Frost Building (Nashville, Tennessee)

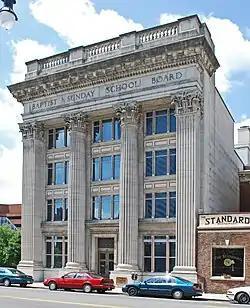
The Frost Building in 2010

The Frost Building is a historic building in Nashville, Tennessee, USA. It was built in the 1910s for the Southern Baptist Convention.